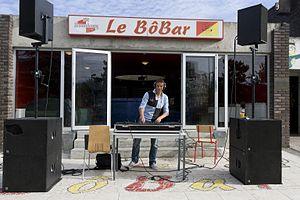
Le campus de l'École polytechnique, aussi appelé platal dans l'argot polytechnicien, est situé à Palaiseau et a été inauguré en 1976. Il constitue une partie du campus du cluster technologique Paris-Saclay, en cours d'aménagement depuis 2010.